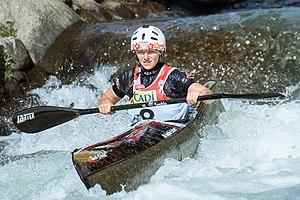
Jil-Sophie Eckert durant le championnat du monde 2019 de canoë de descente à La Seu d'Urgell, Espagne.